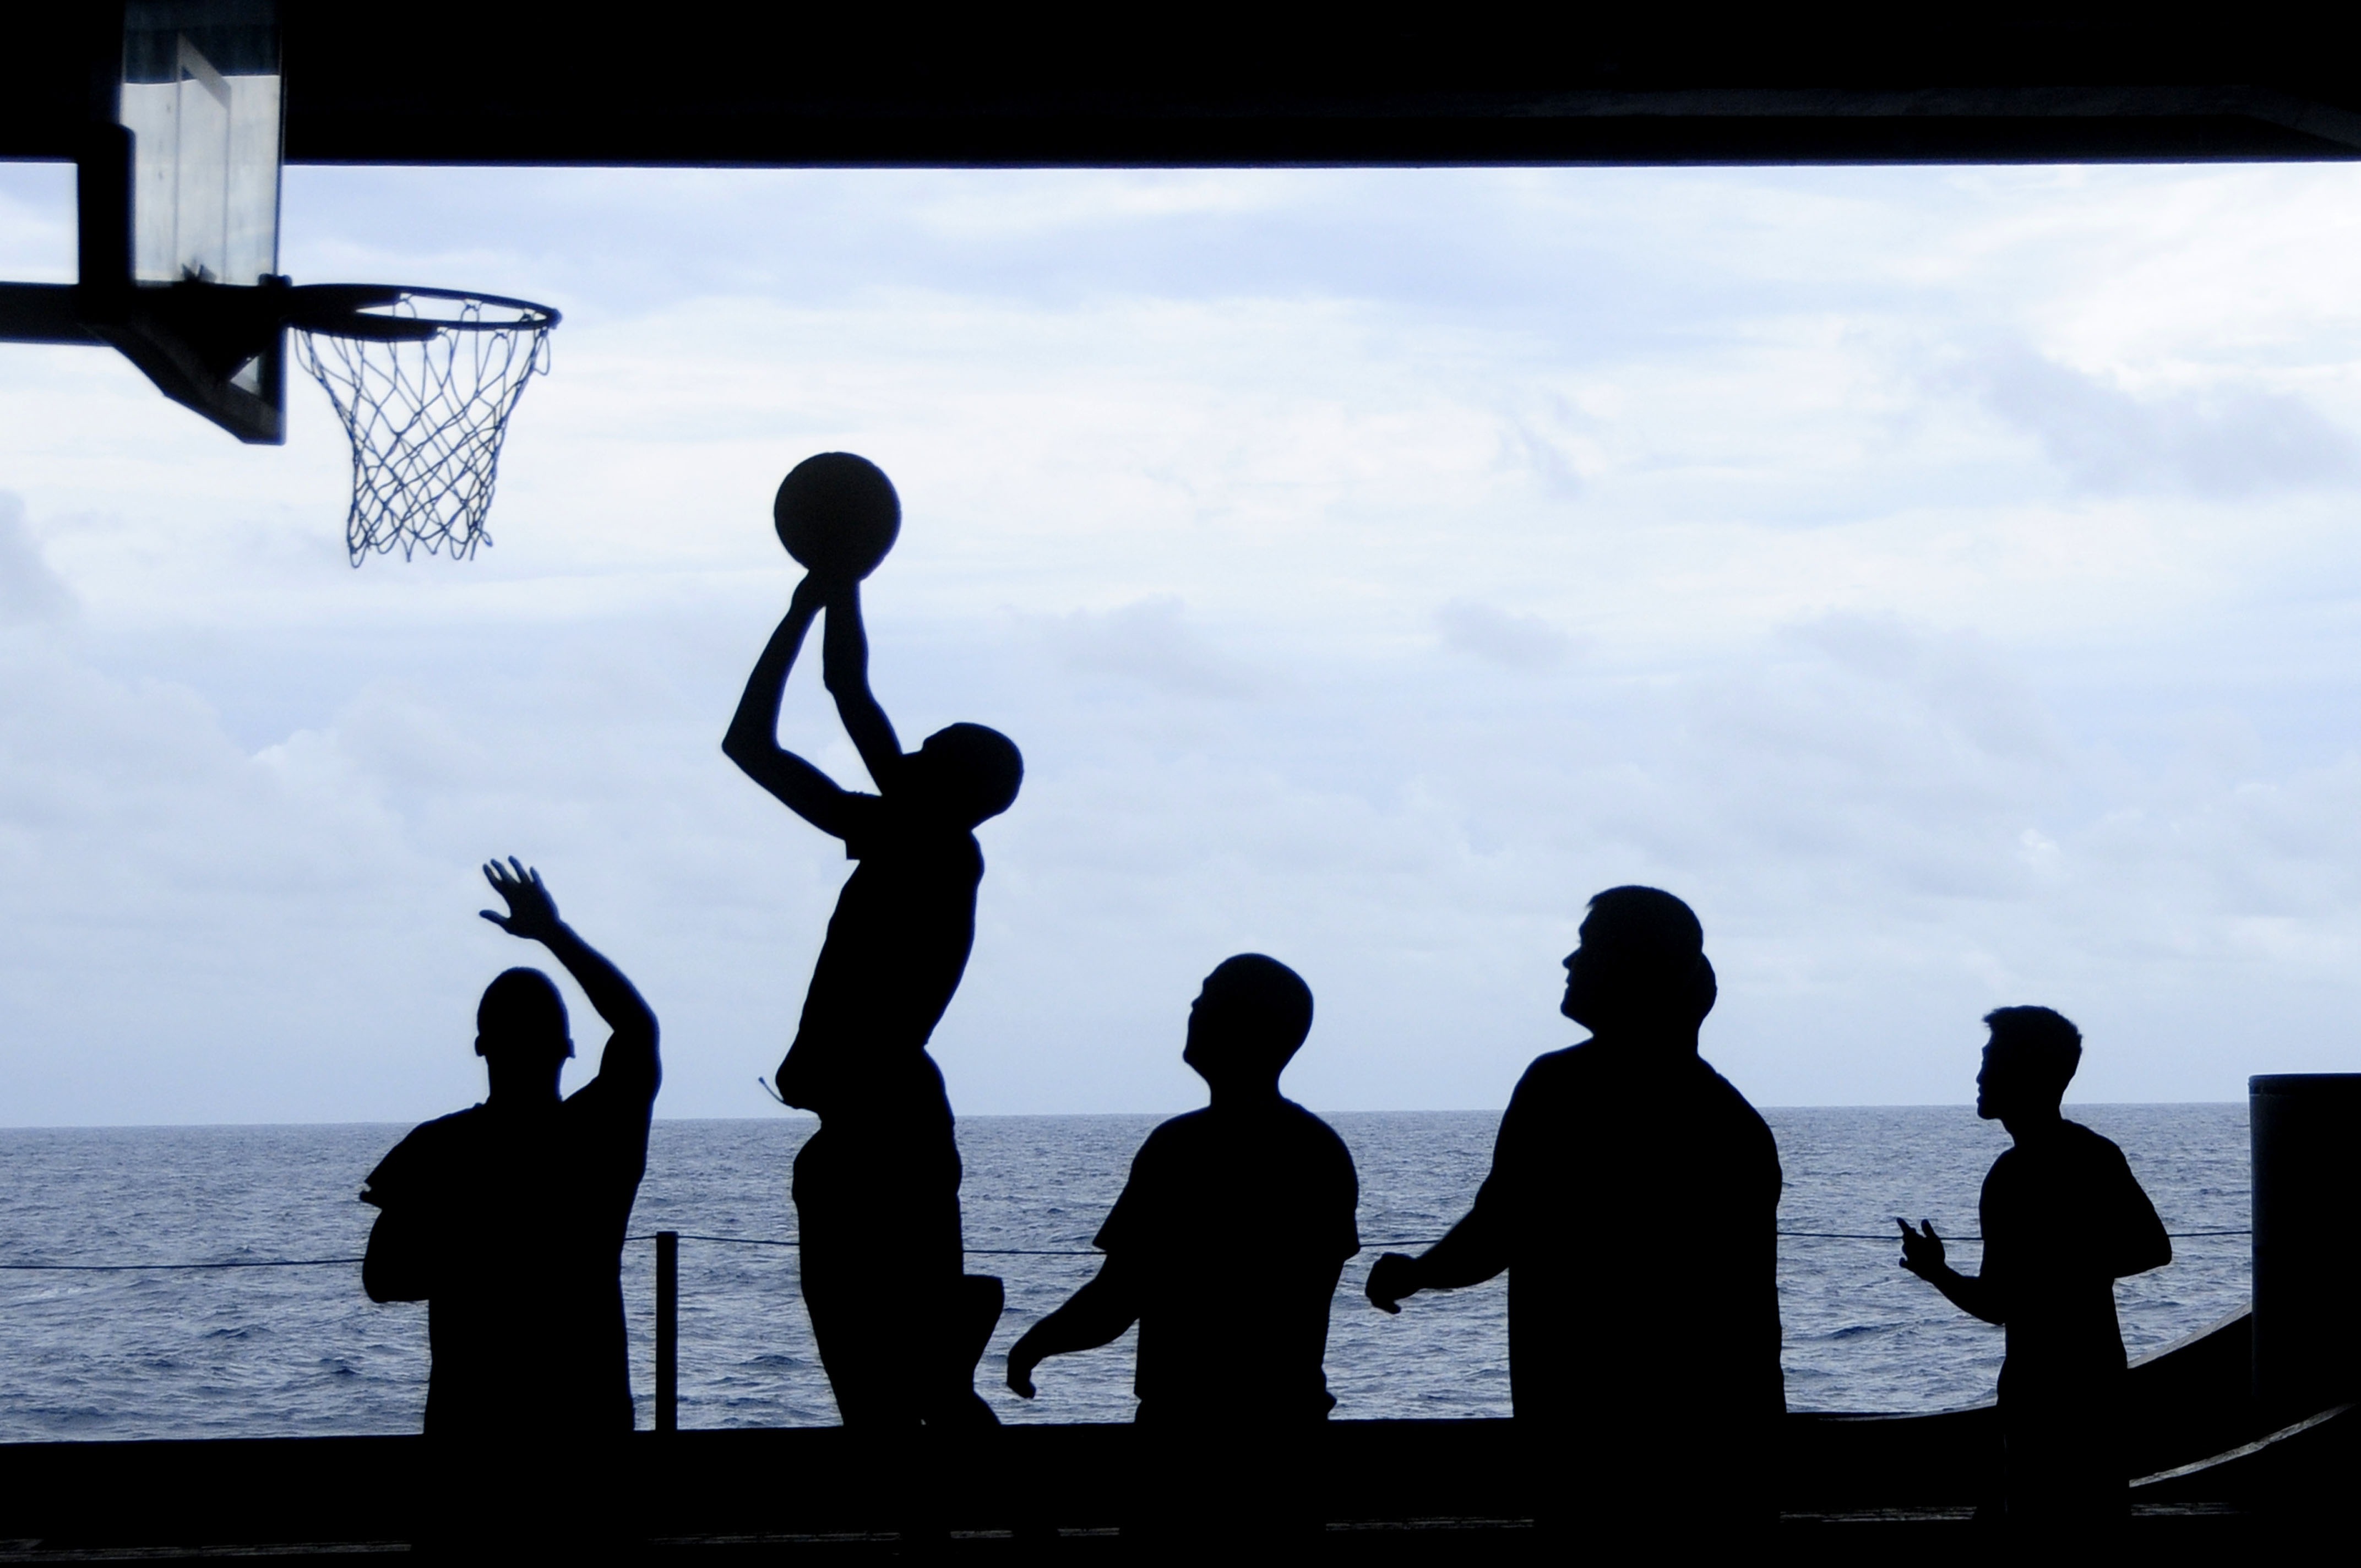
sea, water, ocean, silhouette, sky, game, basketball, clouds, sports, photograph, players, silhouettes, aircraft carrier, atmosphere of earth, uss nimitz